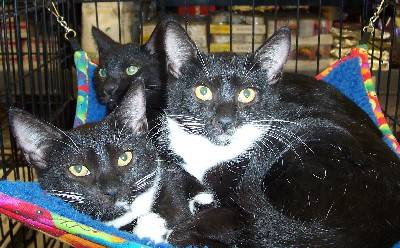
Label: cat